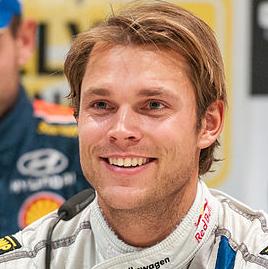
Age: 24